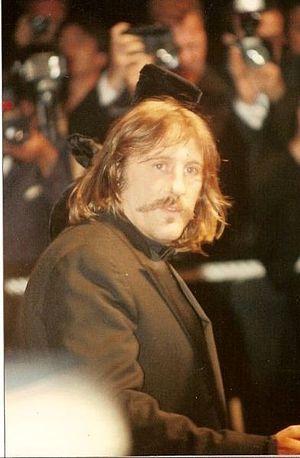
Gérard Depardieu au festival de Cannes
Cyrano de Bergerac est un film français réalisé par Jean-Paul Rappeneau et sorti en 1990. Il s'agit d'une adaptation de la pièce de théâtre Cyrano de Bergerac d'Edmond Rostand, avec Gérard Depardieu dans le rôle-titre. Faite par Jean-Claude Carrière et Jean-Paul Rappeneau, l'adaptation raccourcit par endroits le texte d'origine, tout en enrichissant le jeu de scène et les lieux de l'action, et en ajoutant de nombreuses scènes annexes, généralement muettes, qui ne figurent pas dans la pièce.
Gérard Depardieu, né le 27 décembre 1948 à Châteauroux, est un acteur, chanteur, réalisateur, producteur de cinéma, de télévision et de théâtre français. Il est aussi viticulteur et homme d'affaires. Il détient également la nationalité russe depuis 2013.